Isabel Marshal

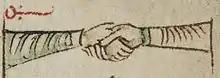
the marriage of Richard of Cornwall to Isabella of Gloucester

Isabel was a young widow, only 30 years old. She had proven childbearing ability and the ability to bear healthy sons; as evidenced by her six young children, three of whom were sons. These were most likely the reasons for both the proposal of marriage from Richard, 1st Earl of Cornwall, and Isabel's acceptance of it, despite the fact that her husband had been dead for only five months. The two were married on 30 March 1231 at Fawley Church, much to the displeasure of Richard's brother King Henry, who had been arranging a more advantageous match for Richard. Isabel and Richard got along well enough, though Richard had a reputation as a womanizer and is known to have had mistresses during the marriage. They were the parents of four children, three of whom died in the cradle.